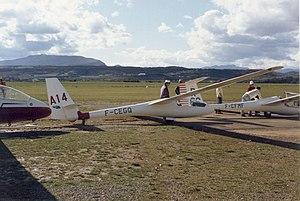
ASW15 F-CEDG sur le terrain de Sisteron (France)
B.O. est l’appellation usuelle en France des dispositifs destinés à la manutention des planeurs au sol.